SoftBank Group

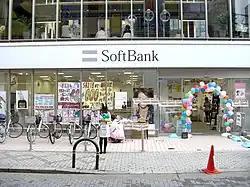
SoftBank store in Ibaraki, Osaka, Japan

On 28 January 2005, SoftBank became the owner of the Fukuoka SoftBank Hawks, a Nippon Professional Baseball team. On 17 March 2006, SoftBank announced its agreement to buy Vodafone Japan, giving it a stake in Japan's $78 billion mobile markets. In April 2006, SoftBank purchased a 23% stake in Betfair, an Internet betting exchange. In August 2006, SoftBank sold all its shares of SBI Group to a subsidiary of SBI's holding company, making SBI independent. On 1 October 2006, Vodafone Japan changed its corporate name and service brand name to "SoftBank Mobile" and "SoftBank" respectively.